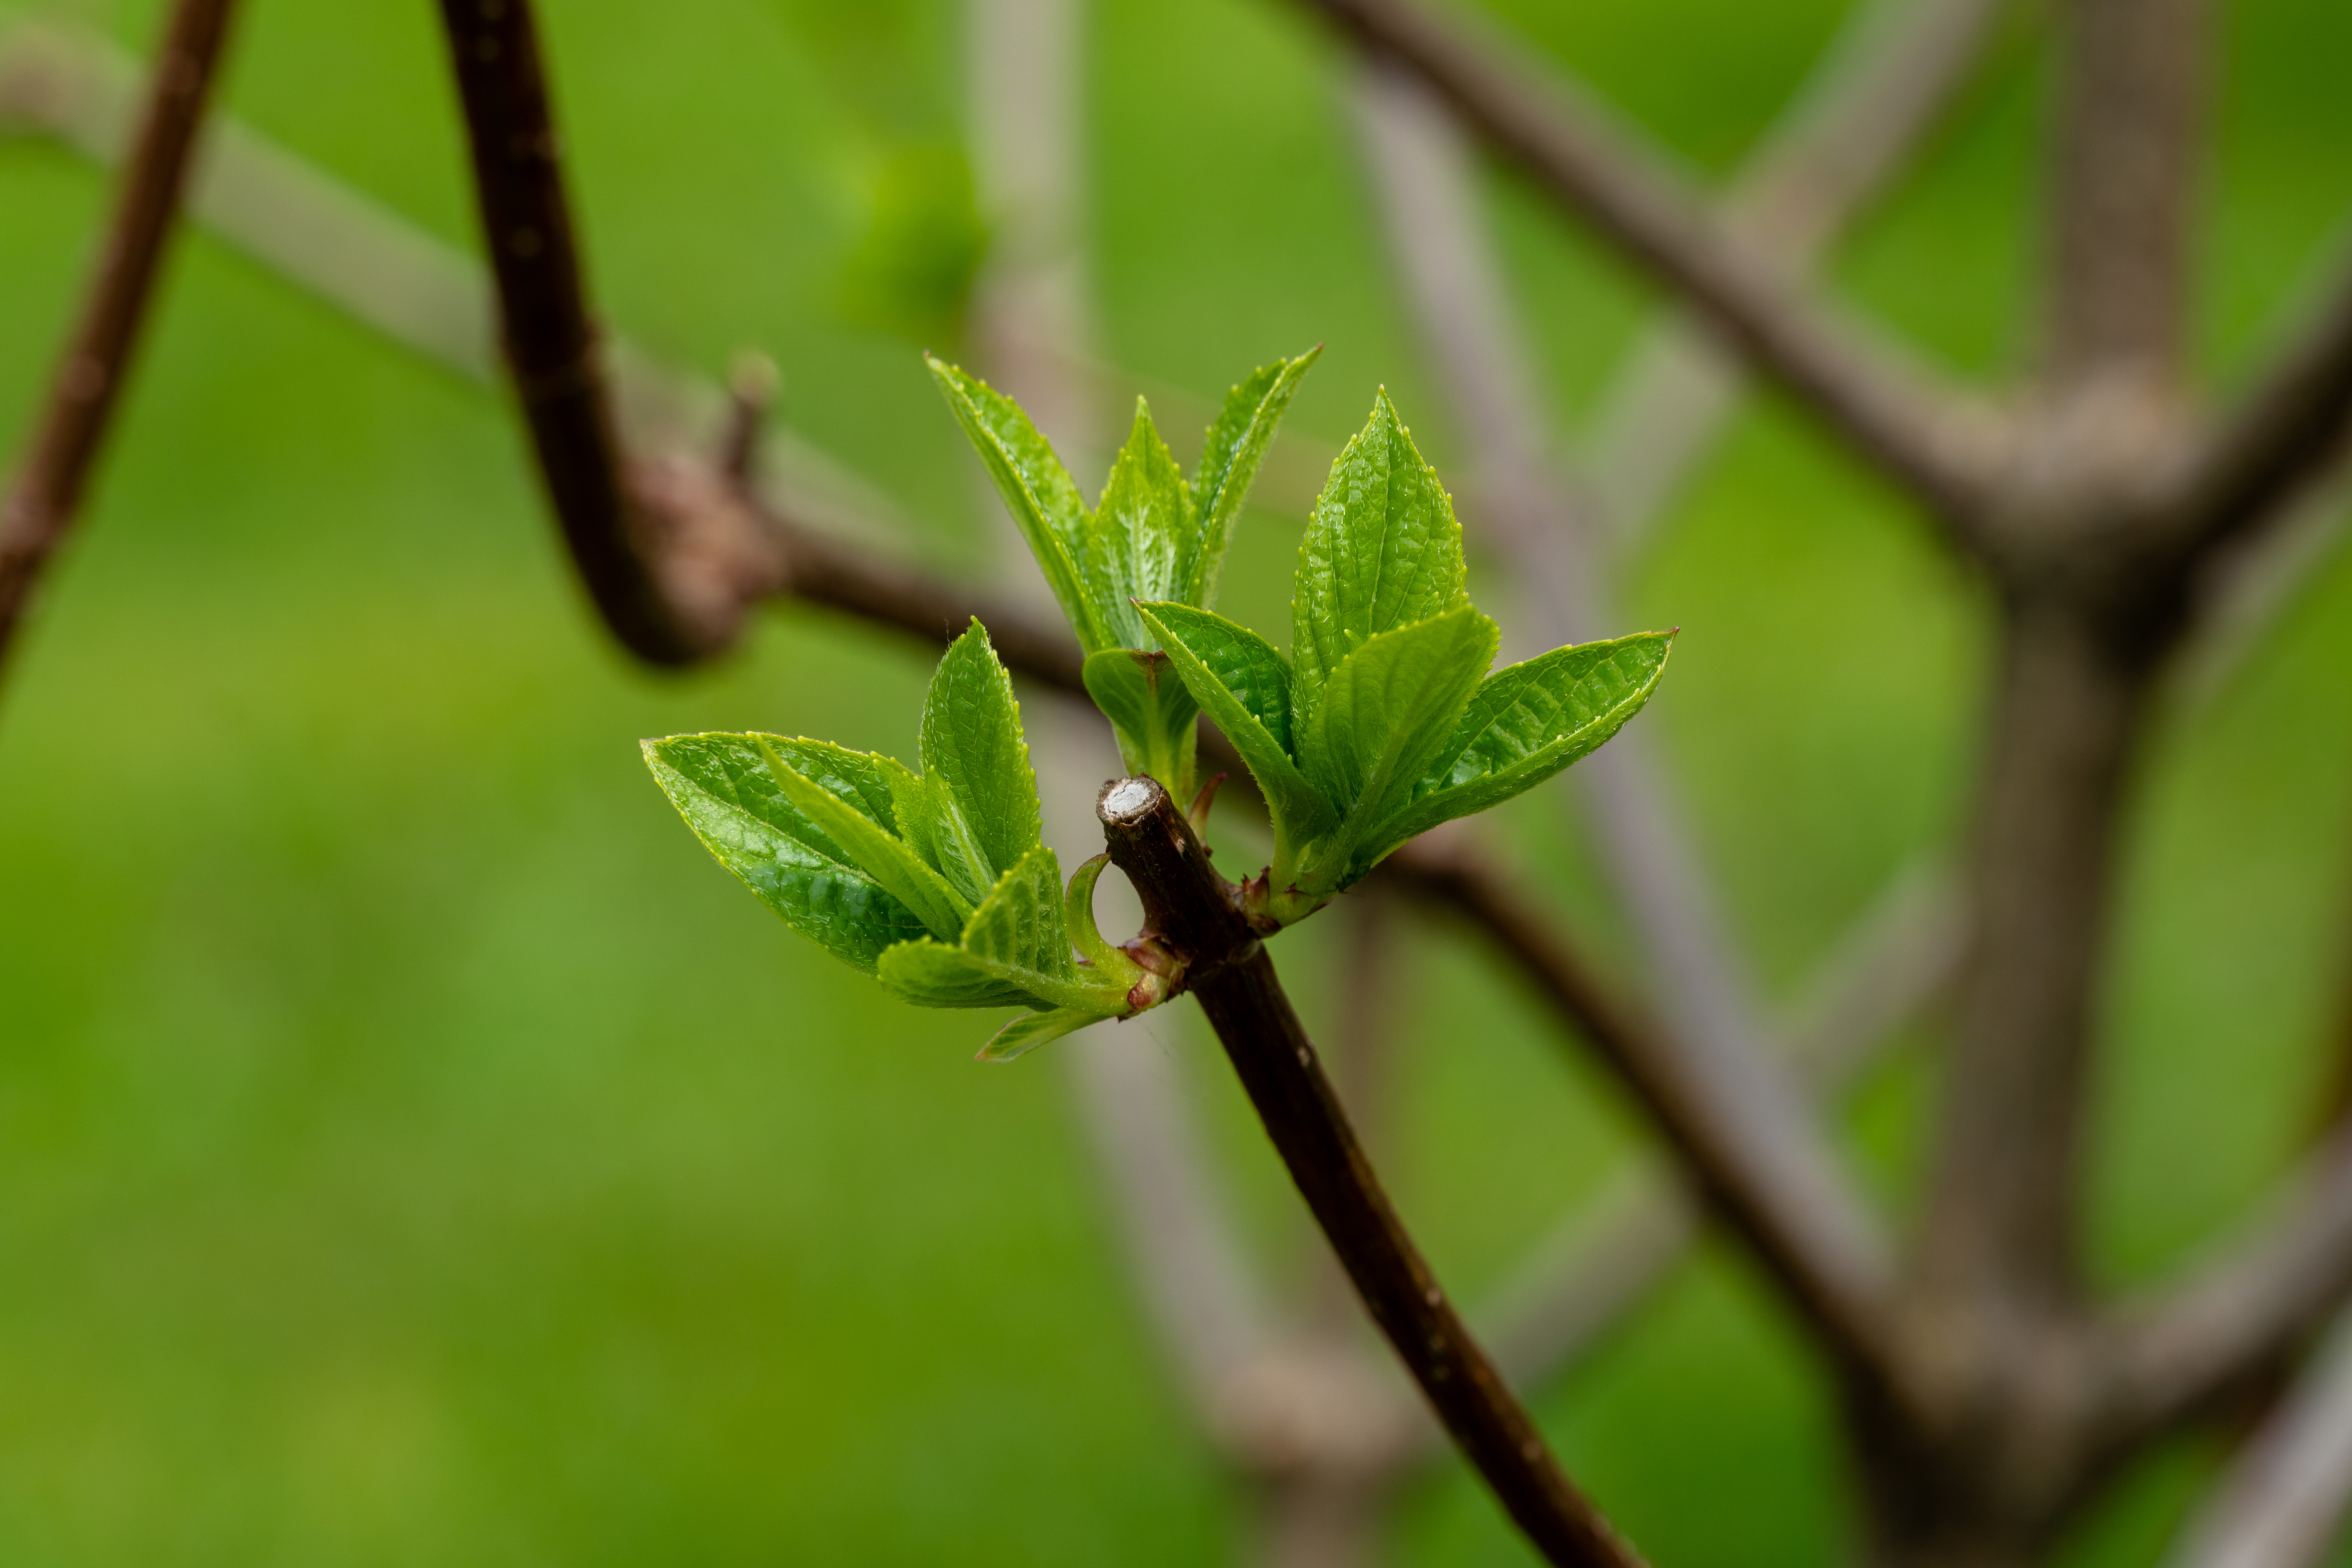
spring, buds, bush, leaf buds, flowering, sun, sky, nature, early spring, village, outdoors, day, garden, countryside, plant, twig, branch, wood, tree, flowering plant, terrestrial plant, wire fencing, macro photography, annual plant, plant stem, bud, insect, grass, plant pathology